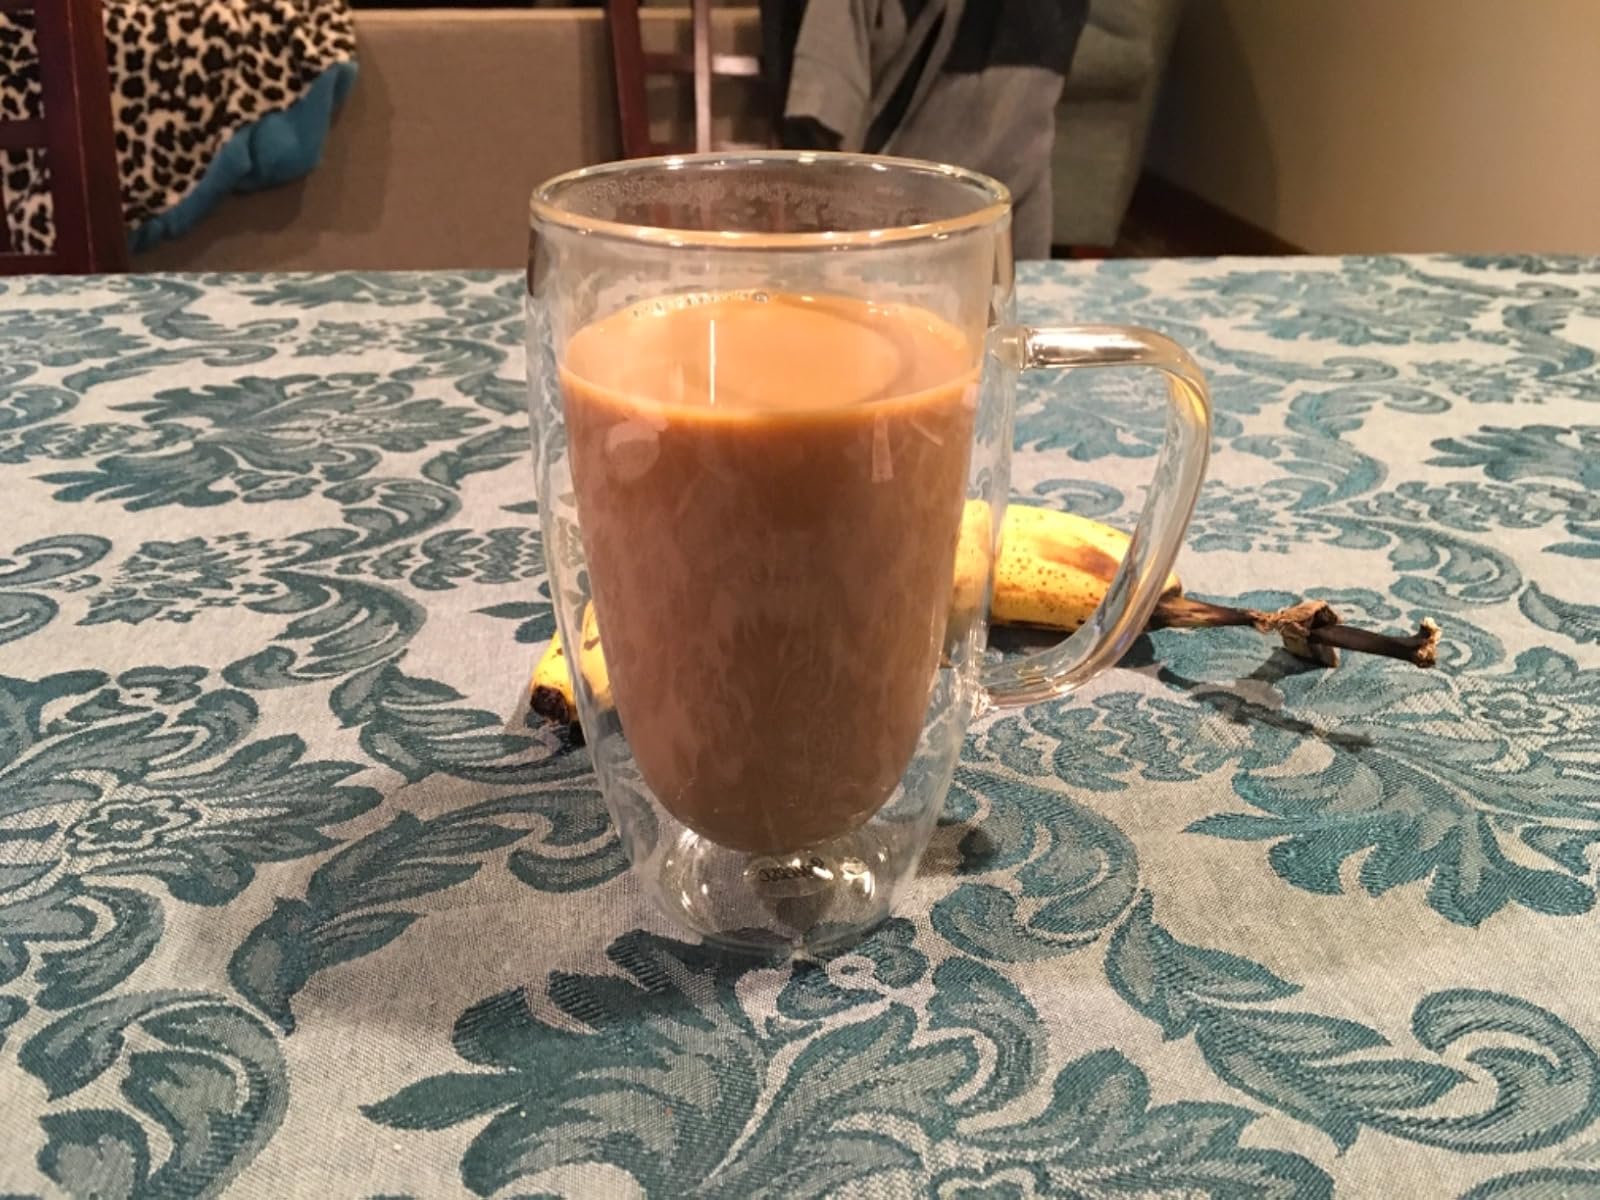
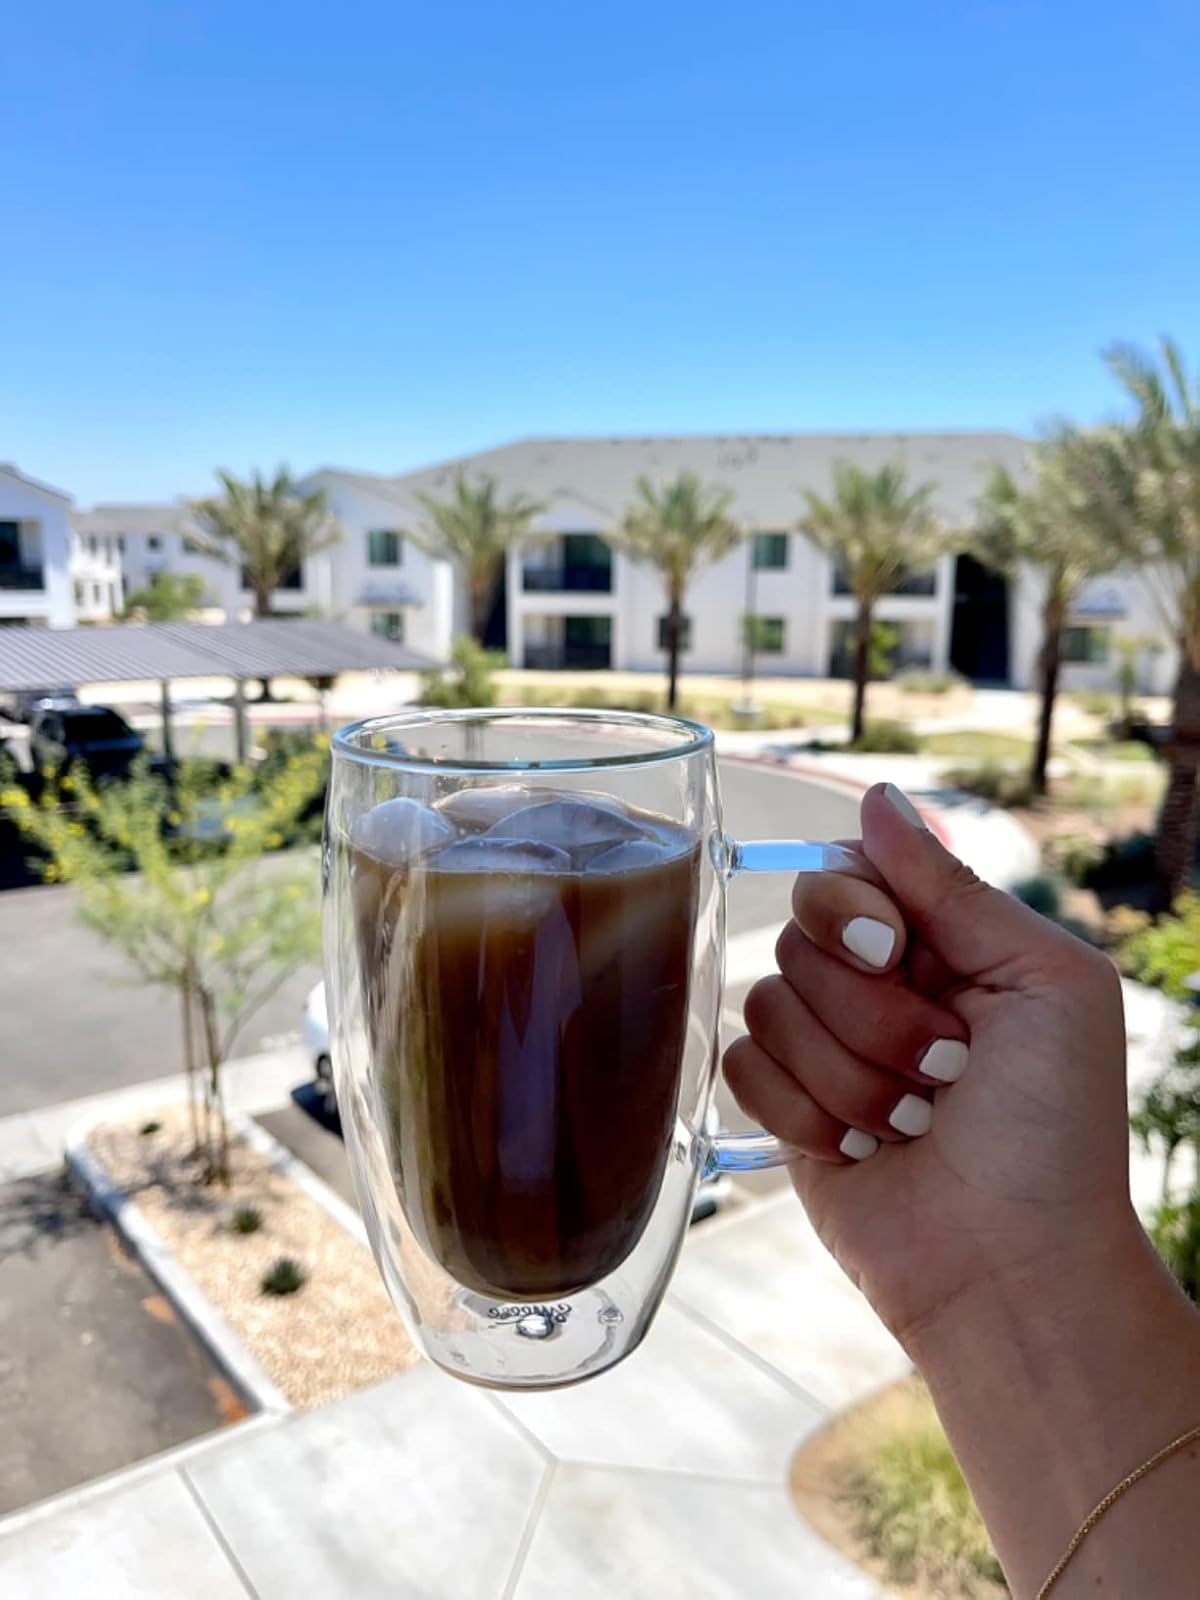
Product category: items_mug
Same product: yes